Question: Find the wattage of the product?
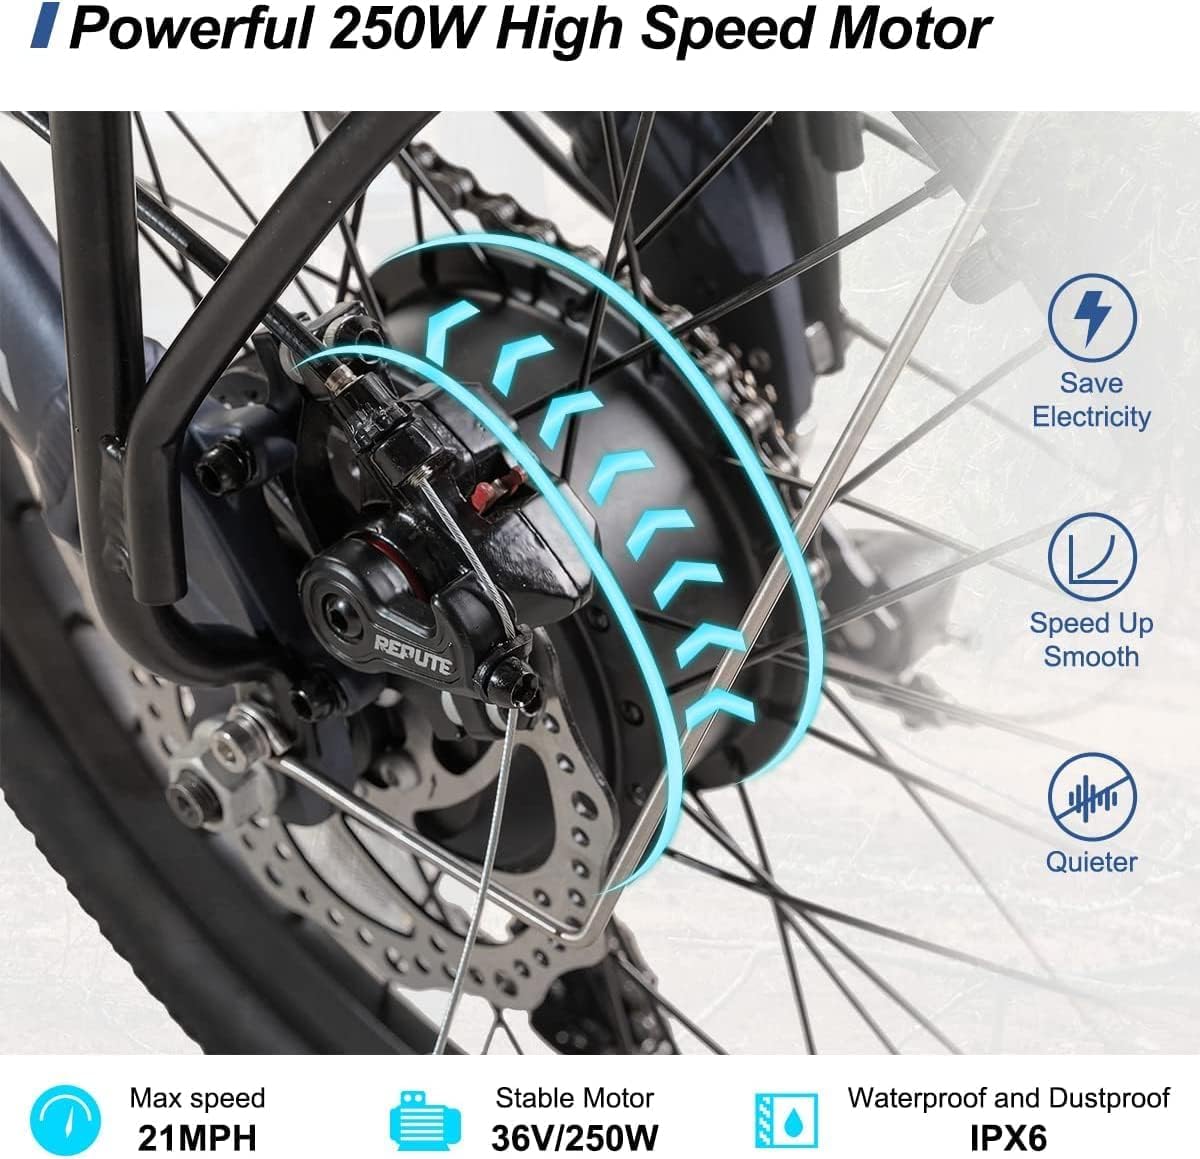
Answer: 250.0 watt